DFW B.I

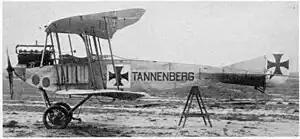
DFW B.I "Tannenberg"

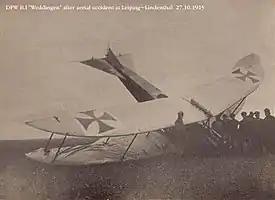
Crashed DFW B.I "Weddingen" showing shape of wings

The DFW B.I (factory designation MD14) was a biplane reconnaissance aircraft and trainer built by the (DFW) during the First World War for the Imperial German Army's Imperial German Air Service. It first flew before the start of the war in August 1914 and was still in service as a trainer in 1918.